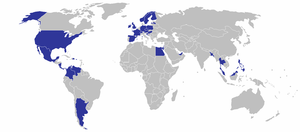
Implantation mondiale de Cemex
Cemex est une entreprise de matériaux de construction ayant son siège social à Monterrey au Mexique. Comme ses concurrents directs, Cemex est actif dans le ciment, le béton et les granulats. À la différence de ses concurrents cependant, le béton représente une part aussi importante de son chiffre d'affaires que le ciment. L'entreprise détient une part de marché volumineuse dans plusieurs pays comme la France avec 19 % de marché. Cemex occupe le premier rang mondial pour la production de béton.